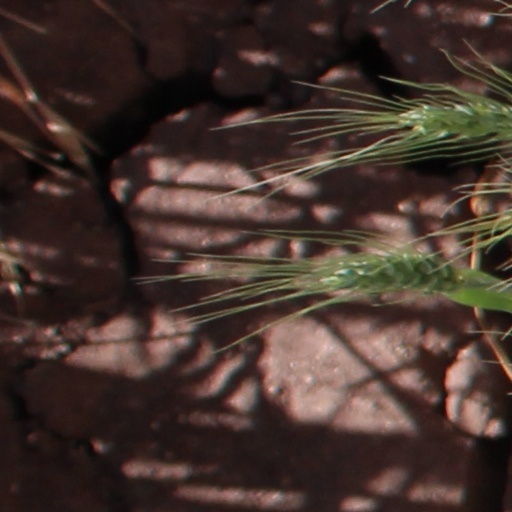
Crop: wheat